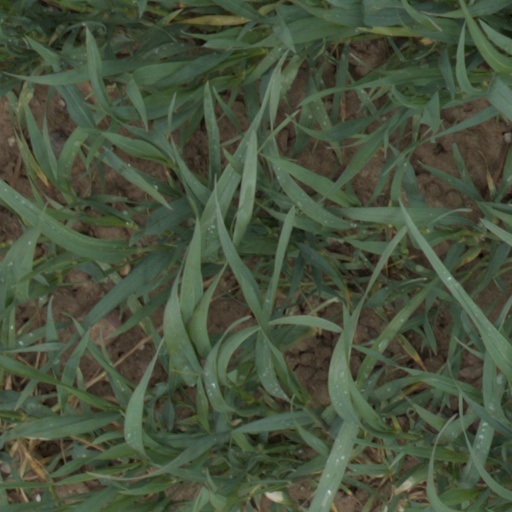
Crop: wheat